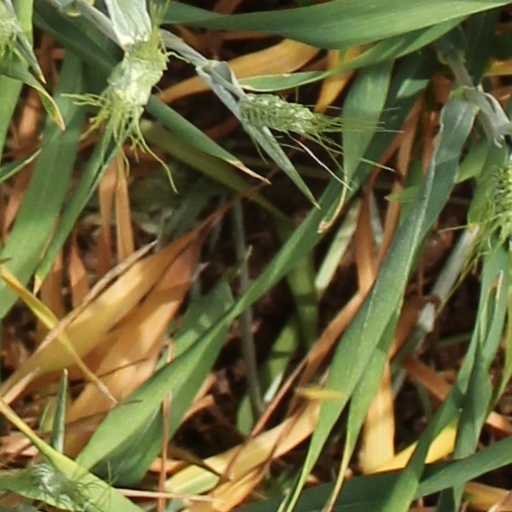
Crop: wheat